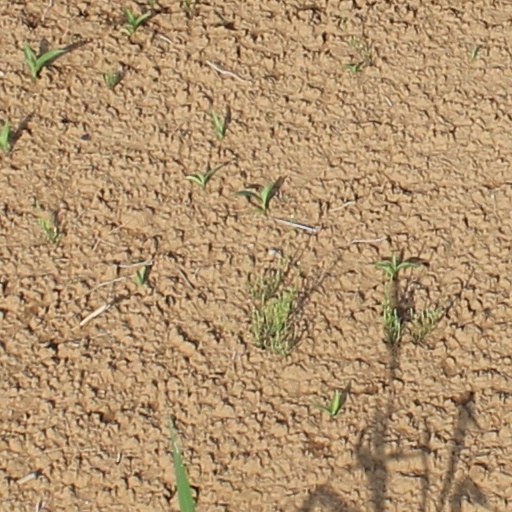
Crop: wheat